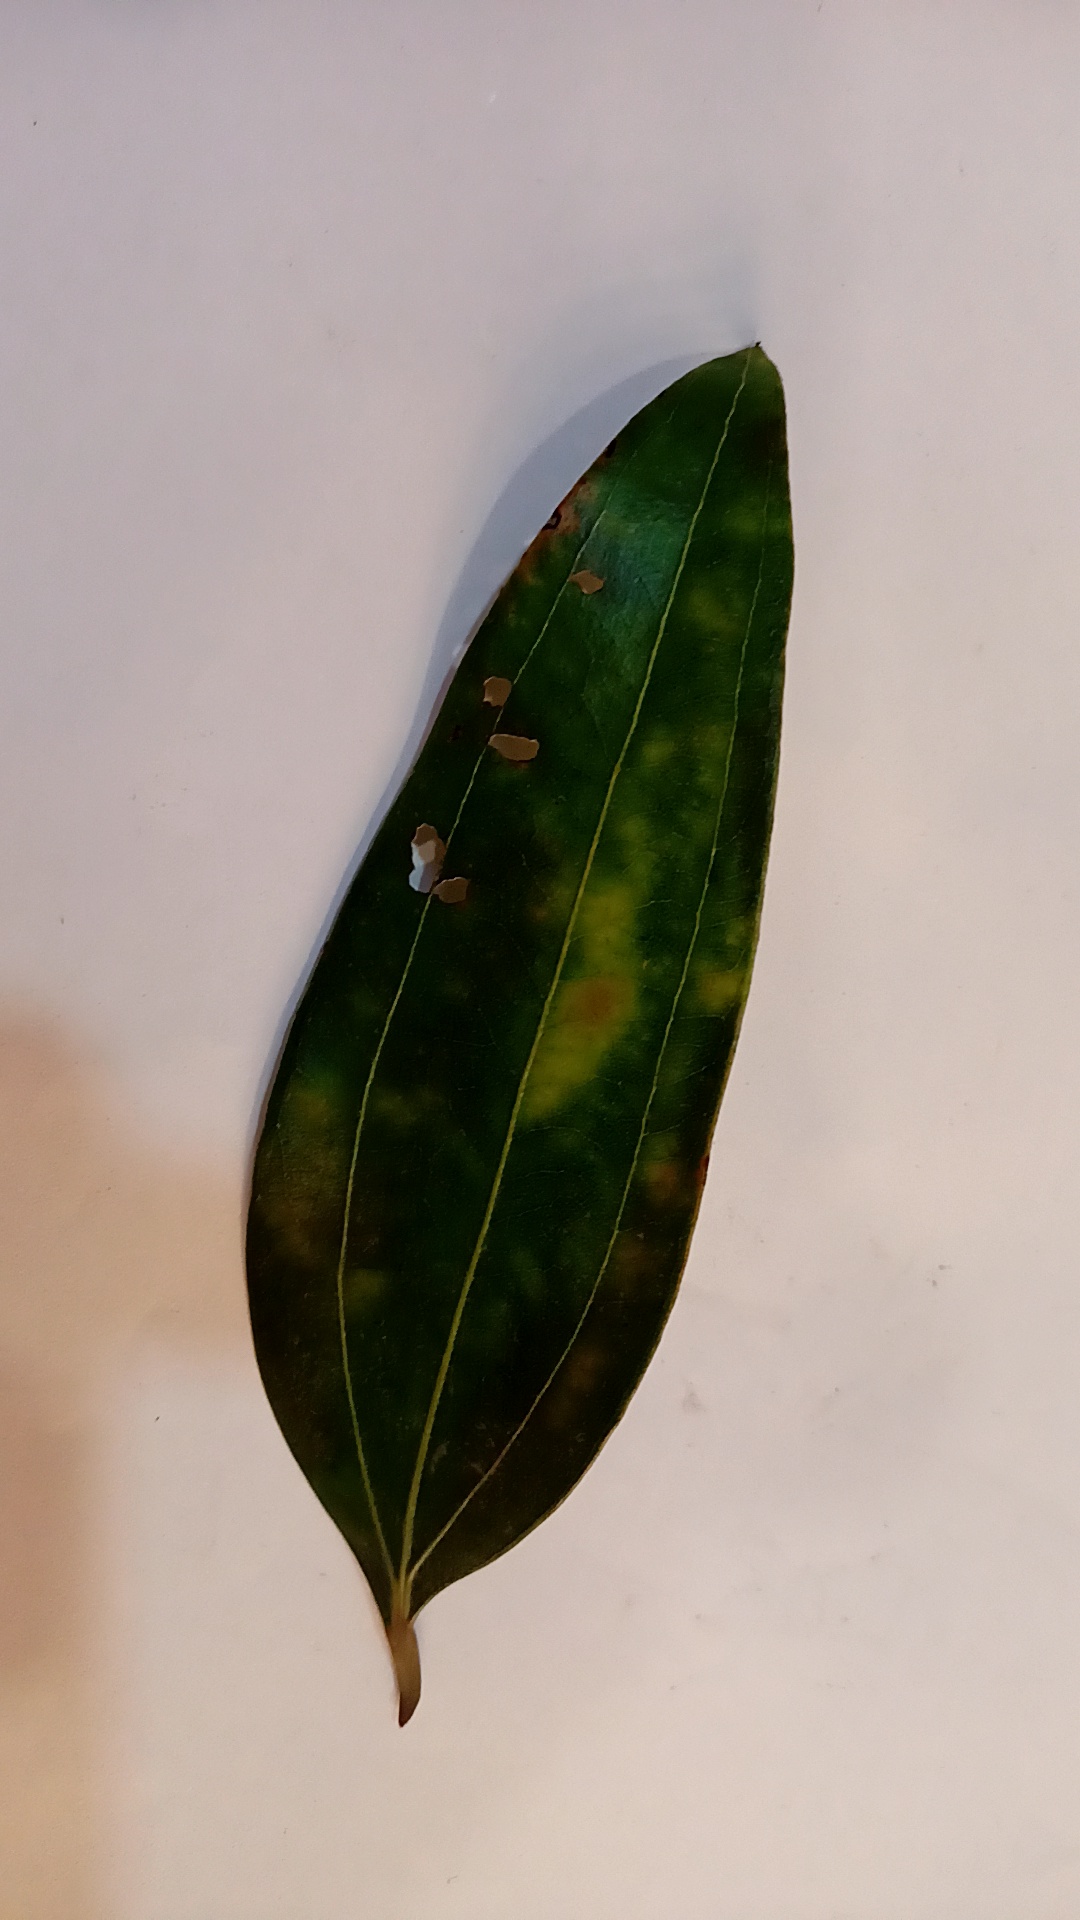
Label: Disease